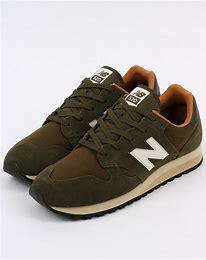
Brand: New
Model: Balance 520